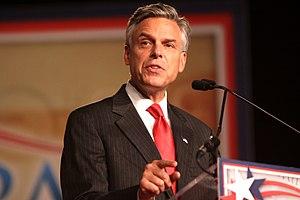
Jon Meade Huntsman, Jr., né le 26 mars 1960 à Palo Alto, est un homme politique et diplomate américain.